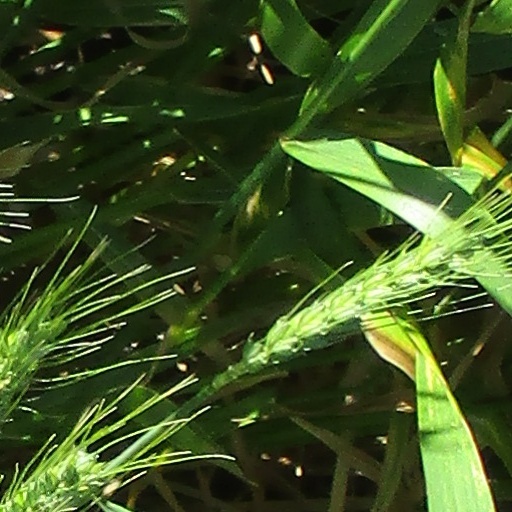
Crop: wheat